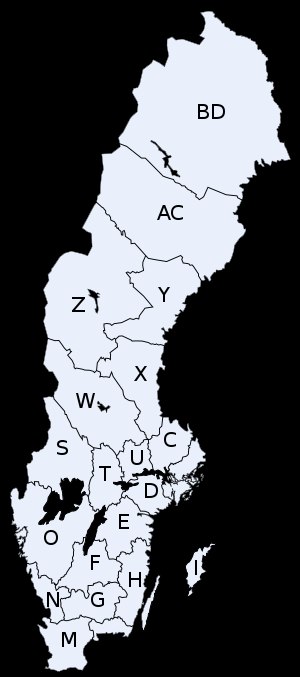
Län / Län i Sverige
Svenske län - se oversigt til venstre
Den statslige forvaltning i Sverige er inddelt i län og kommuner.